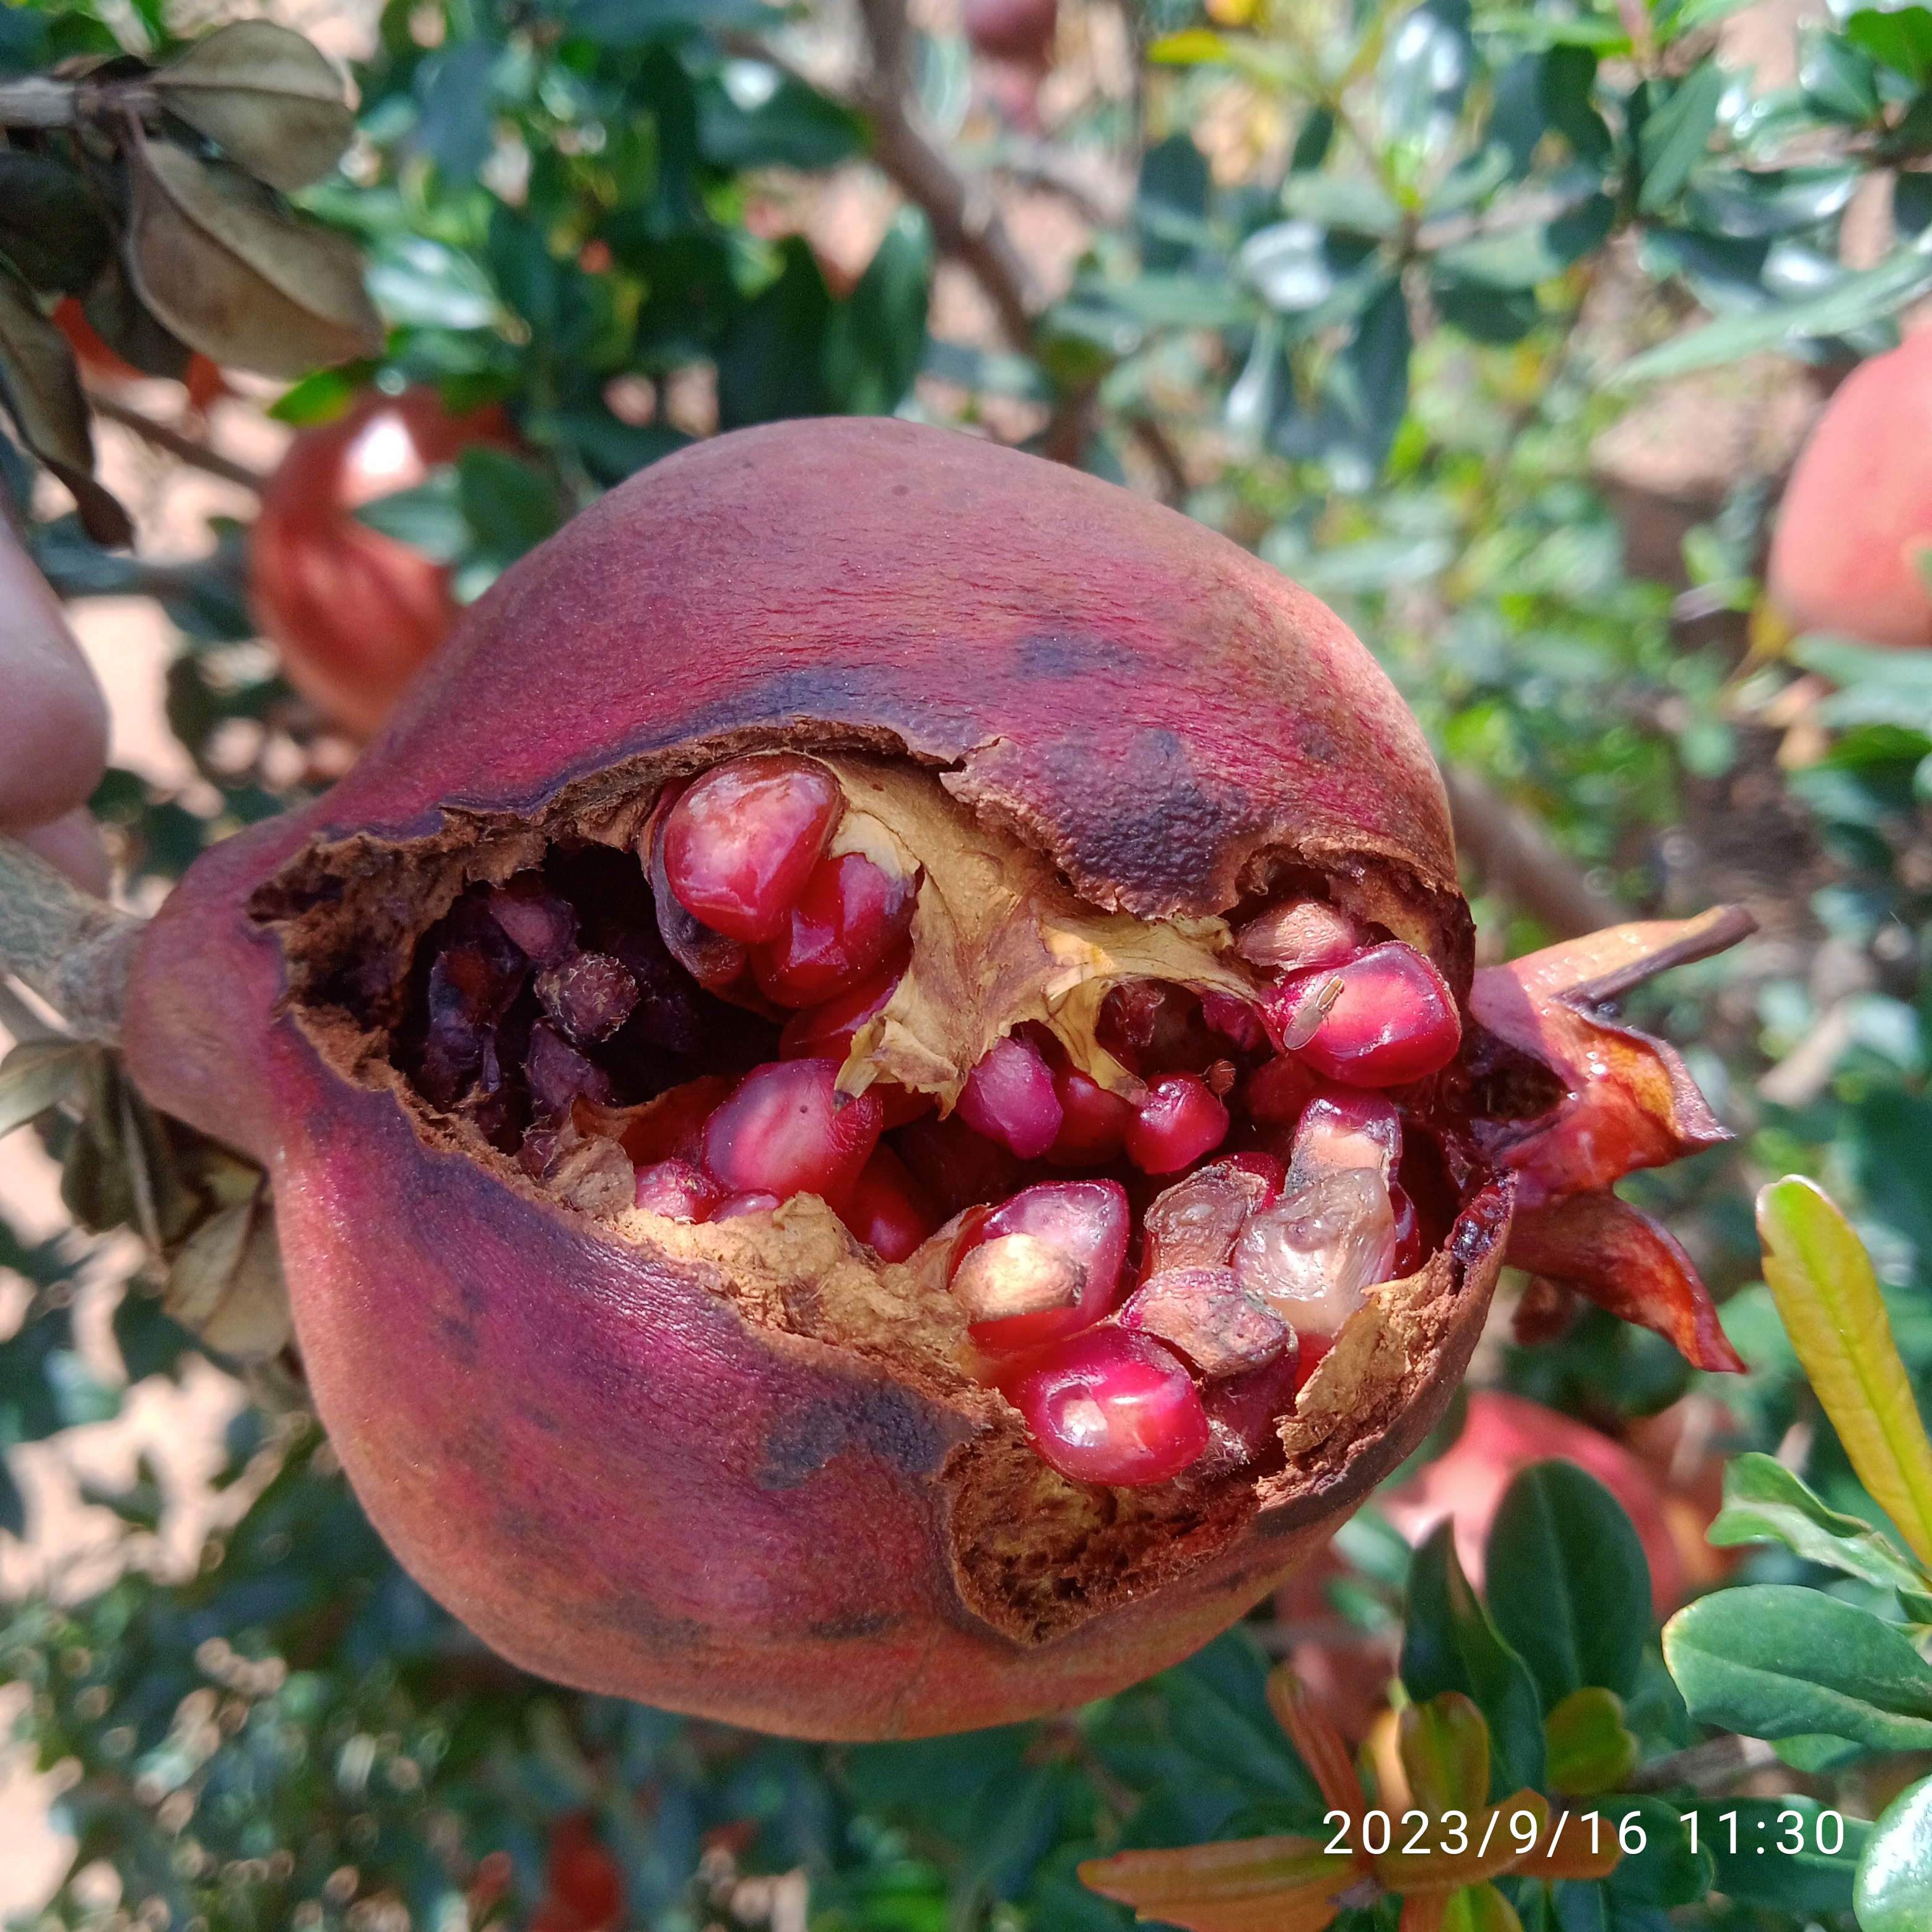
Label: Bacterial_Blight